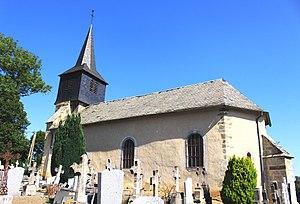
Église Saint-Pierre-aux-Liens d'Escots (Hautes-Pyrénées)
Escots est une commune française située dans le département des Hautes-Pyrénées, en région Occitanie.
La liste des églises des Hautes-Pyrénées recense de manière exhaustive les églises situées dans le département français des Hautes-Pyrénées.